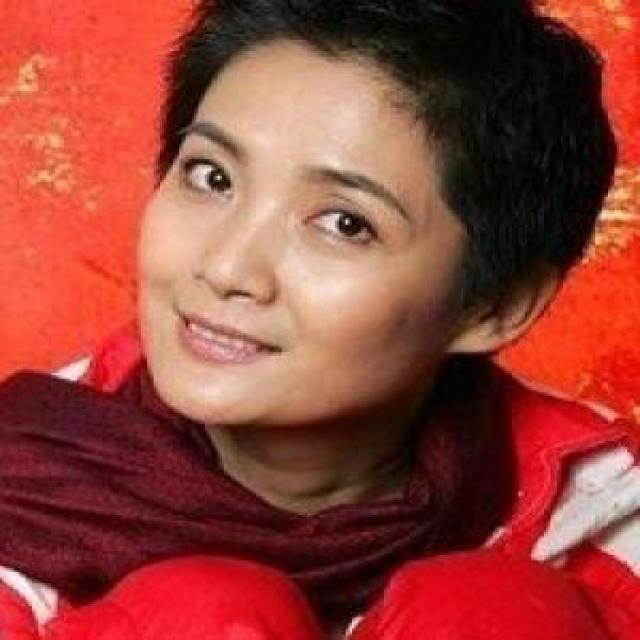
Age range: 21-44